Bohemia B.5

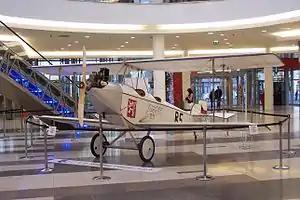

The Bohemia B.5 was a single engined, two seat, light sport aircraft designed and built in Czechoslovakia shortly after World War I.